Defense Companies (Syria)

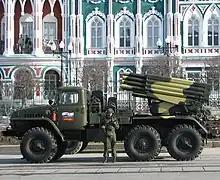
BM-21-1 launch vehicle during a military parade in Yekaterinburg, 9 May 2009. This rocket artillery system was heavily deployed by the Defense Companies during the Hama Massacre.

The Defense Companies were equipped with some of the most modern weapons available to the Syrian Army, including T-72 tanks, BM-21 Grad rocket artillery units, 2S4 Tyulpan heavy mortar vehicles, 122 mm howitzer 2A18 (D-30) field artillery howitzers, and Mil Mi-24D and Mil Mi-8 attack helicopters, and could demand logistical help and support from the regular military. The Defense Company paratroop units were usually deployed from the AN-22 or IL-76 aircraft.